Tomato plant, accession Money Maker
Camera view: vertical (180 deg); turntable rotation: 270 degrees
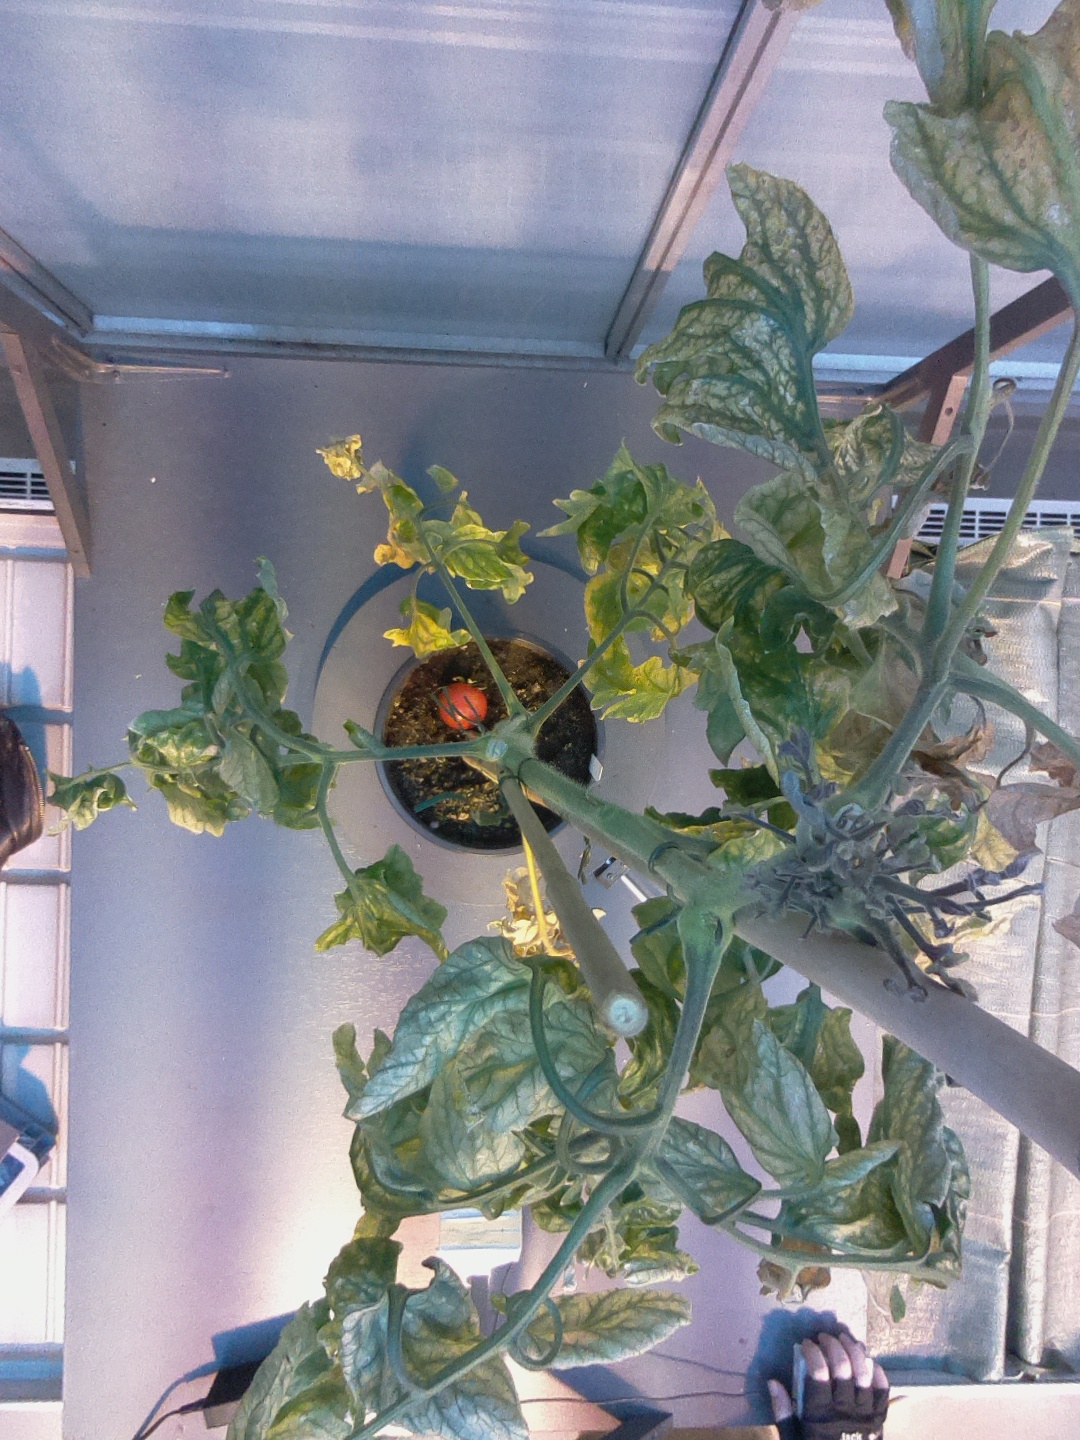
BBCH growth stage 29: 90%-100% Side shoots formed